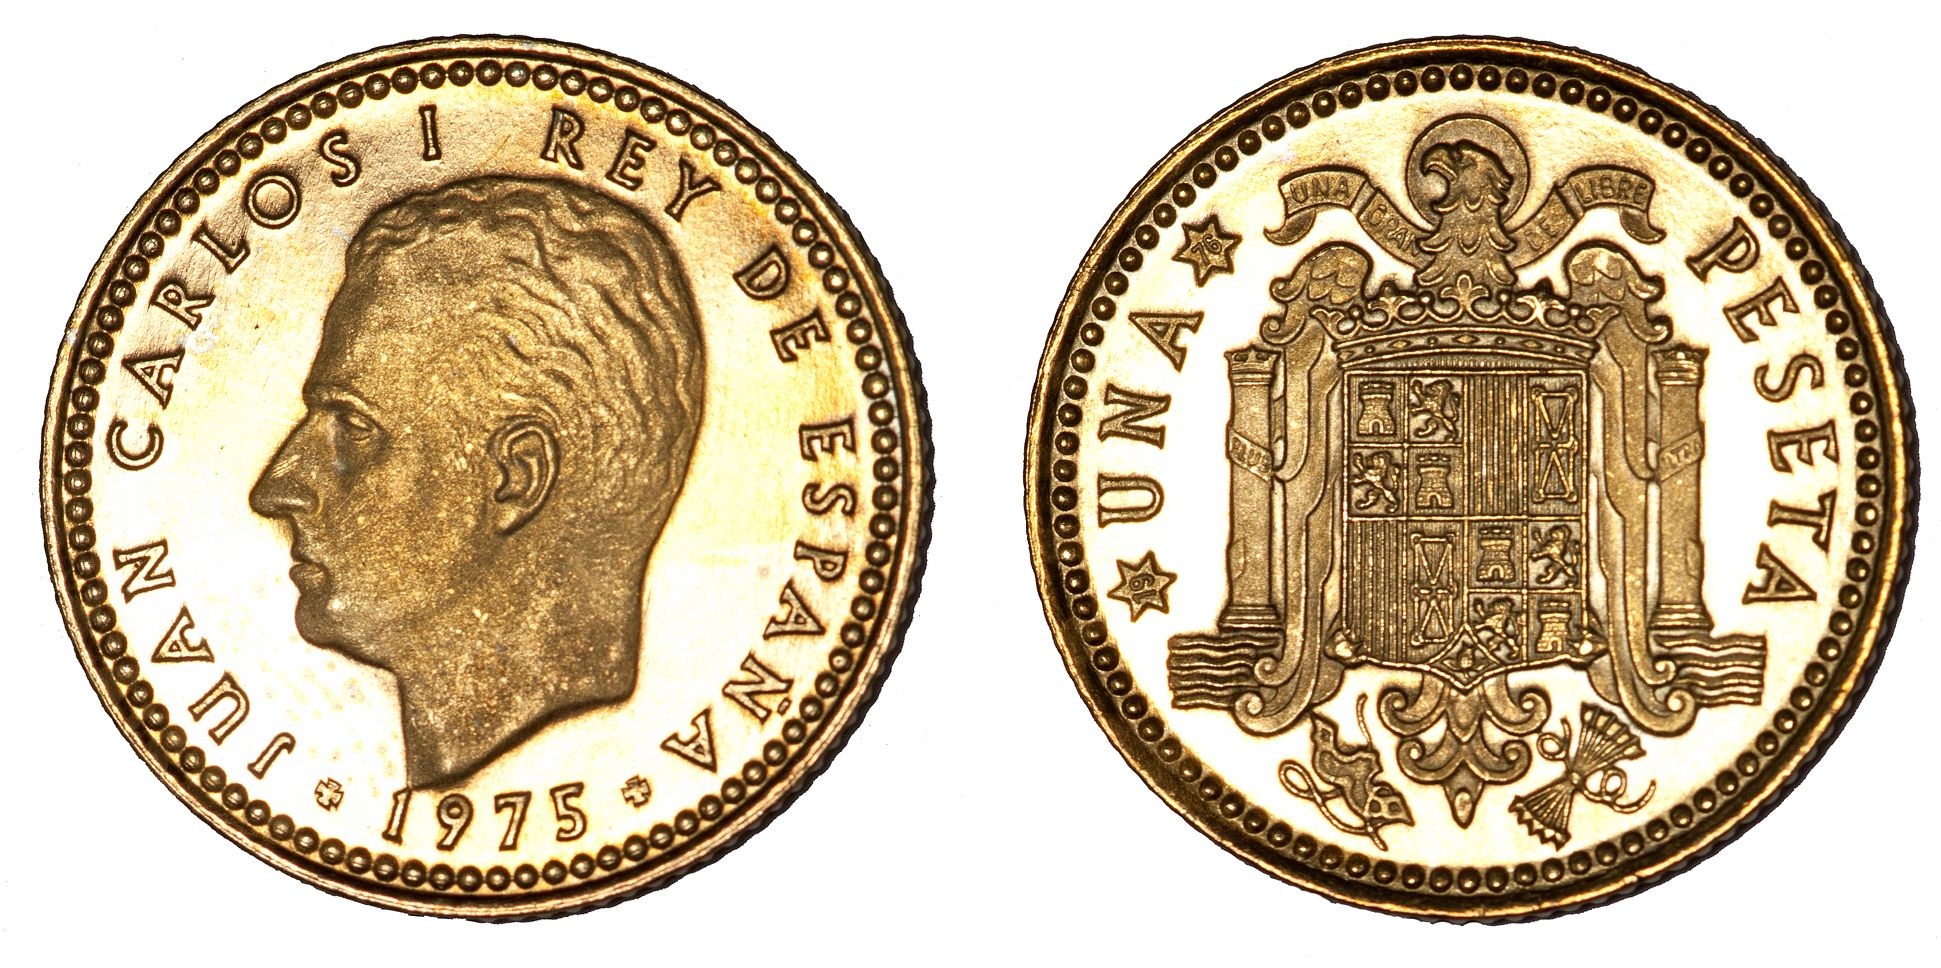
old, europe, metal, money, cash, spain, gold, currency, coin, change, numismatic, shiny, payment, financial, coins, exchange, monetary, pesetas